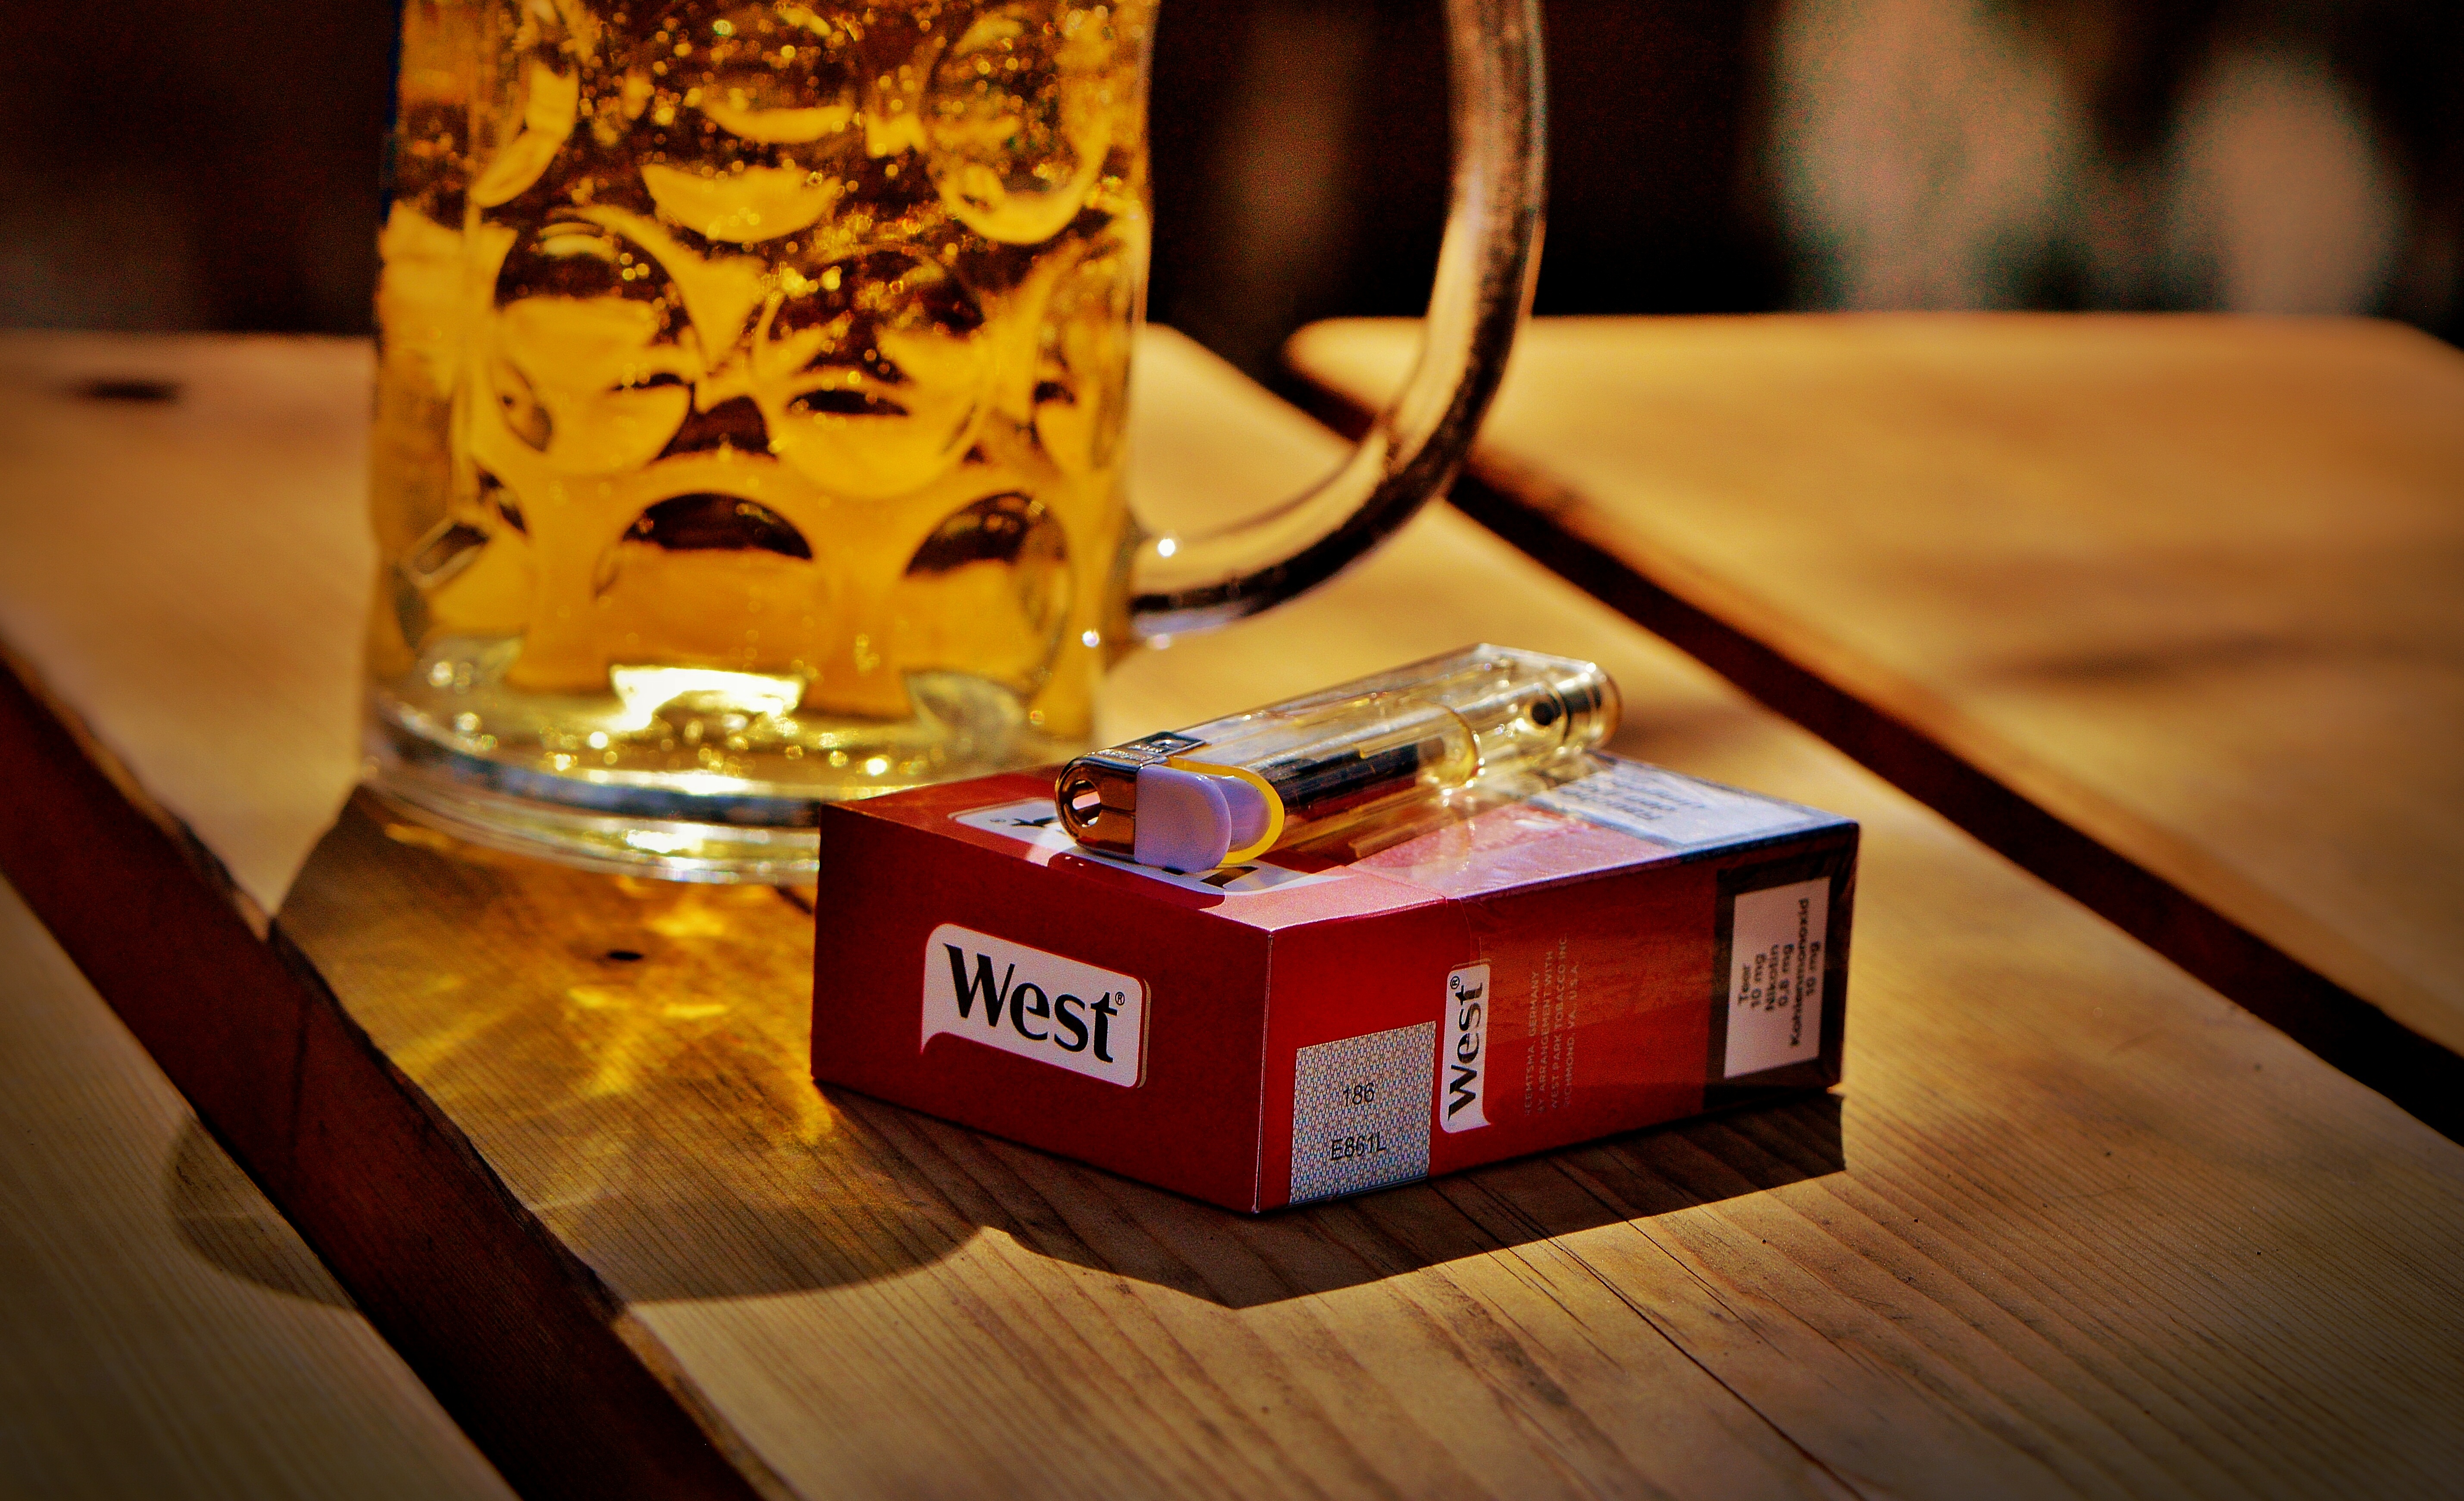
glass, red, color, drink, yellow, beer, alcohol, lighter, tap, cigarettes, refreshment, thirst, whisky, bavaria, liqueur, munich, beer garden, thirst quencher, beer mug, beer glass, glass mug, beer drinking, distilled beverage